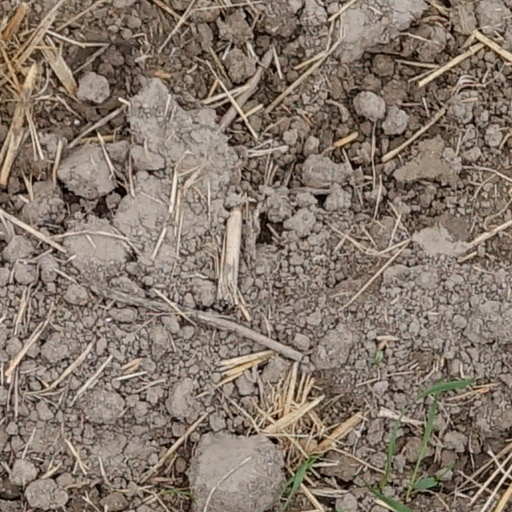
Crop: wheat